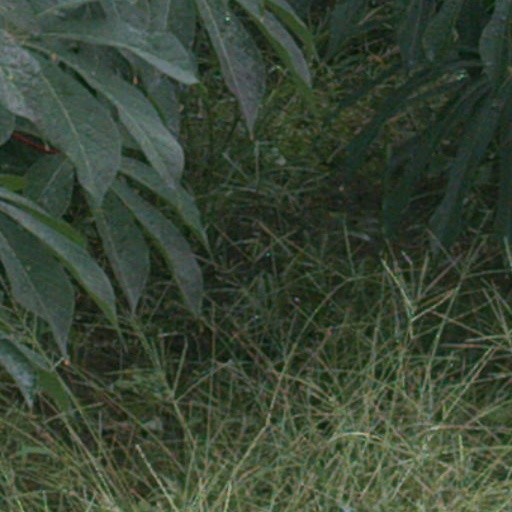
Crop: cassava